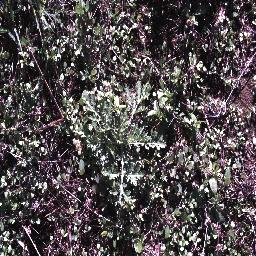
Label: parthenium